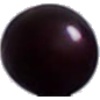
Label: Cherry Wax Black 1